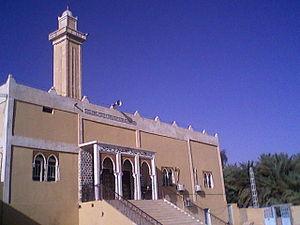
Béni Abbès est une commune de la wilaya de Béchar, située 250 km au sud-ouest de Béchar et à 1 200 km au sud-ouest d'Alger, depuis 2015 elle est le chef-lieu de la wilaya déléguée de Béni Abbès.